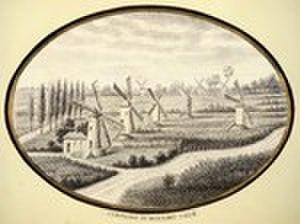
Moulins, officiellement Lille-Moulins, est un quartier populaire du sud de Lille, classé zone franche urbaine, qui compte environ 20 000 habitants.
Moulins-Lille nommée aussi Moulins est une ancienne commune du Nord de la France, créée en 1834 à partir d'une partie de la commune de Wazemmes et rattachée à Lille en 1858. Son nom est resté dans celui de l'actuel quartier de Lille-Moulins.
La place Guy-de-Dampierre communément connue comme porte de Valenciennes est une voie publique urbaine de la commune de Lille, dans le département français du Nord.